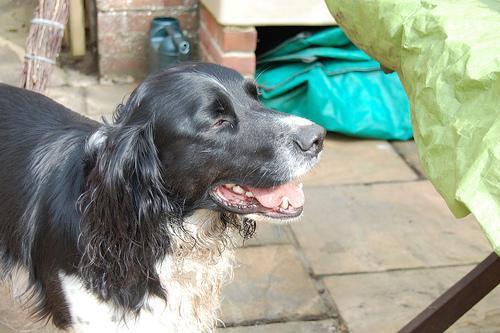
English_springer